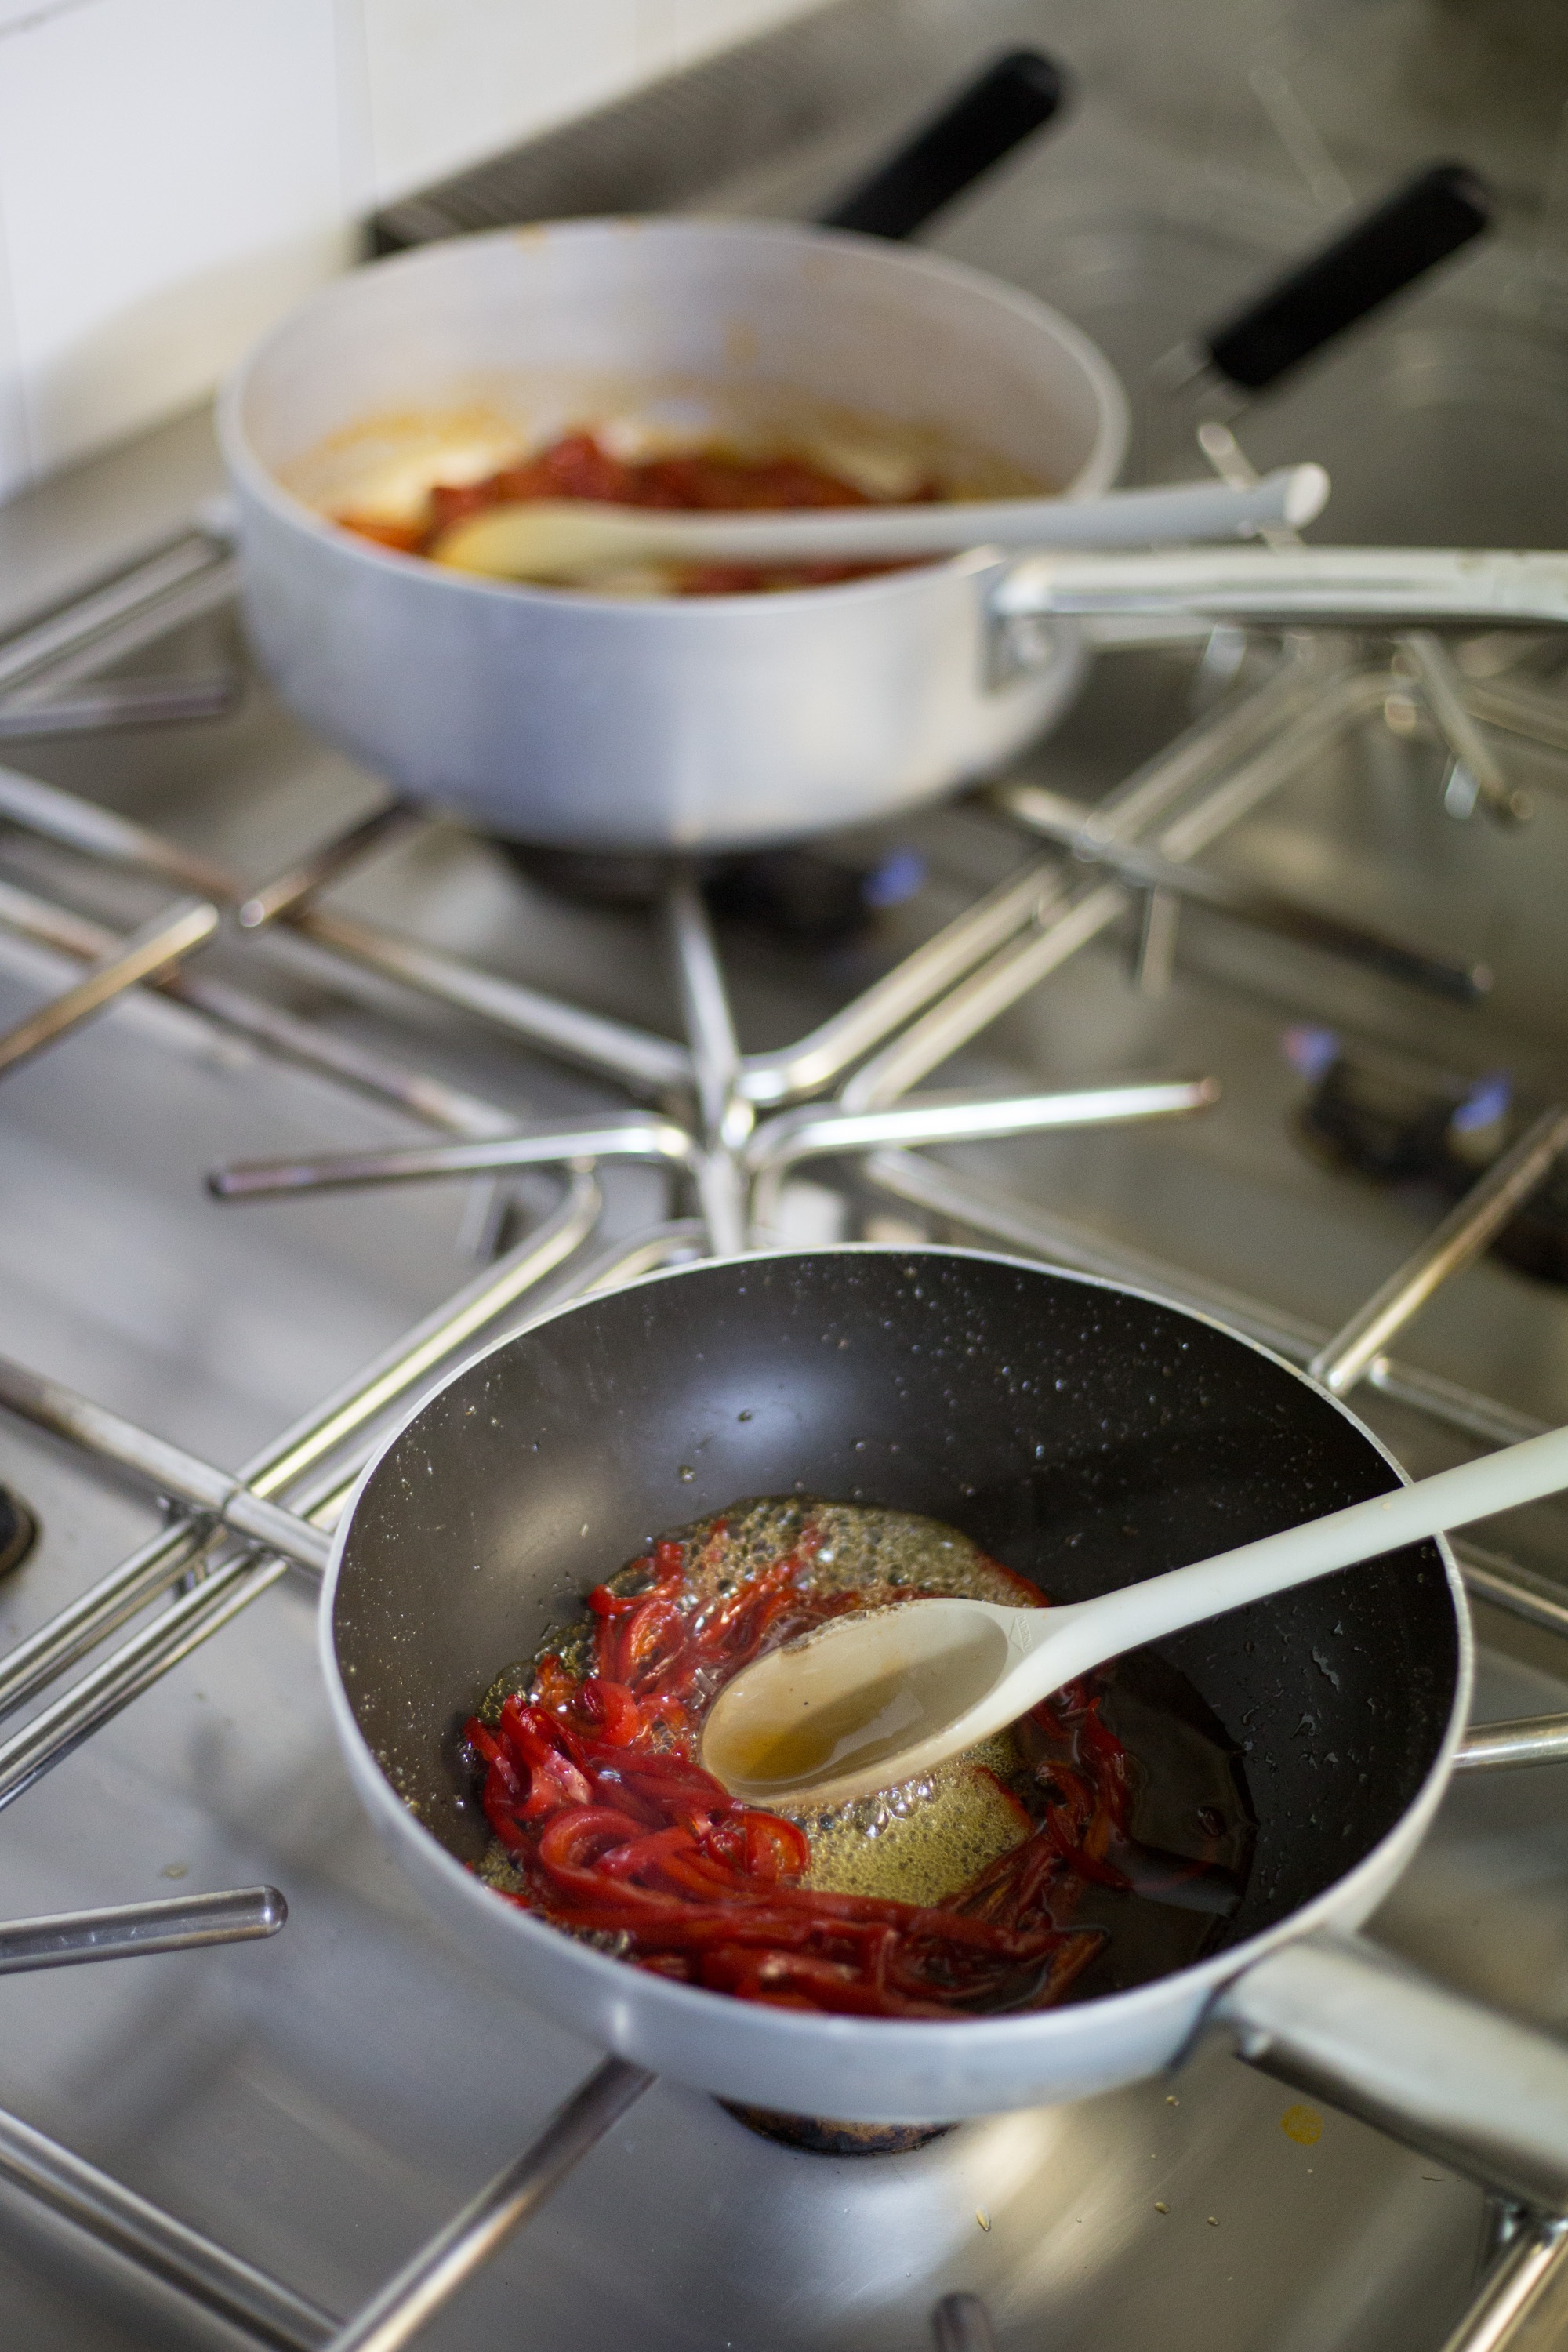
dish, meal, food, cooking, produce, kitchen, flame, fire, breakfast, cuisine, cook, stove, peppers, tomatoes, foods, fires, chilli peppers, frying pans, kitchener